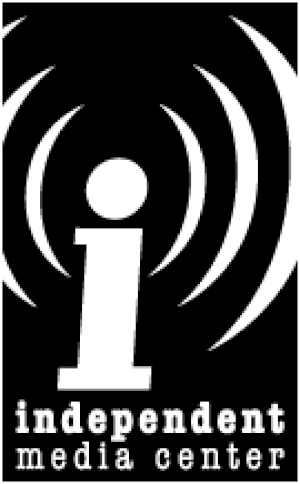
Indymedia
IMC’s logo
Indymedia eller IMC er en samling uafhængige medieorganisationer, som arbejder på græsrodsniveau med at publicere internetnyheder uden indblanding fra større virksomheder eller kapitalinteresser. Der findes mere end hundrede IMC'er verden over. Hver IMC er selvstyrende og har egen finansiering og egne mål. Samarbejdsorganet for disse separate organisationer kaldes Indymedia.